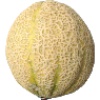
Label: cantaloupe